Claudiu Keșerü

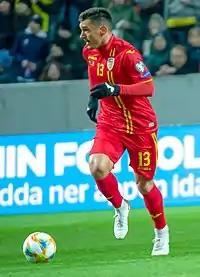
Keșerü playing for Romania in 2019.

On 11 October 2013, Keșerü made his full debut for Romania in a 4–0 win against Andorra, scoring the first goal of the match.